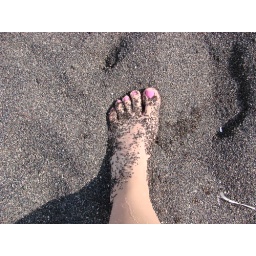
Toes in the black sand